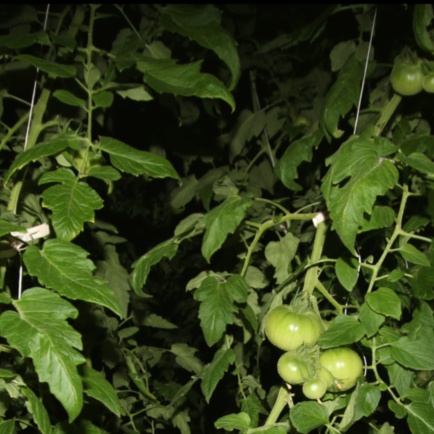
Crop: tomato